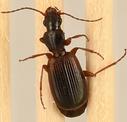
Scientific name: Cymindis neglecta
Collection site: Chase Lake National Wildlife Refuge NEON (WOOD), plot WOOD_007